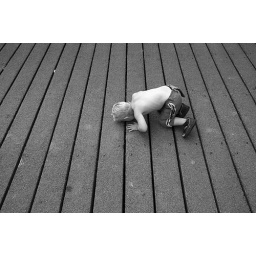
boy looking what's under the bridge